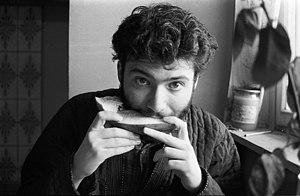
Pavel Pepperstein, peintre russe, à Moscou en 1990 Русский: портрет Павел Викторович Пепперштейн, Москва СССР 1990 г.
Pavel Pepperstein est un peintre russe né à Moscou en 1966. Il vit et travaille à Moscou et Tel Aviv.